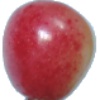
Label: cherry_rainier